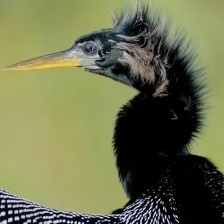
Species: ANHINGA
Scientific name: ANHINGA ANHINGA